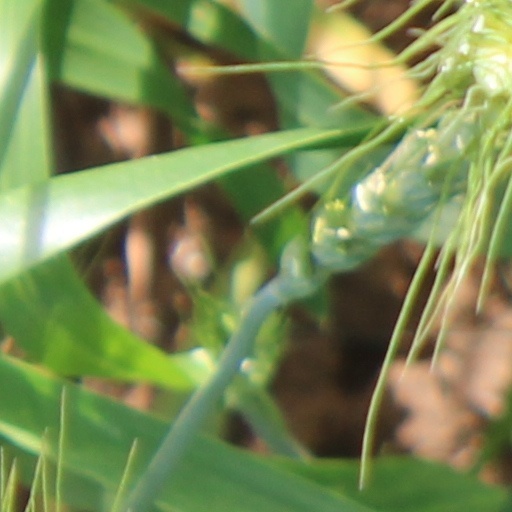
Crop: wheat